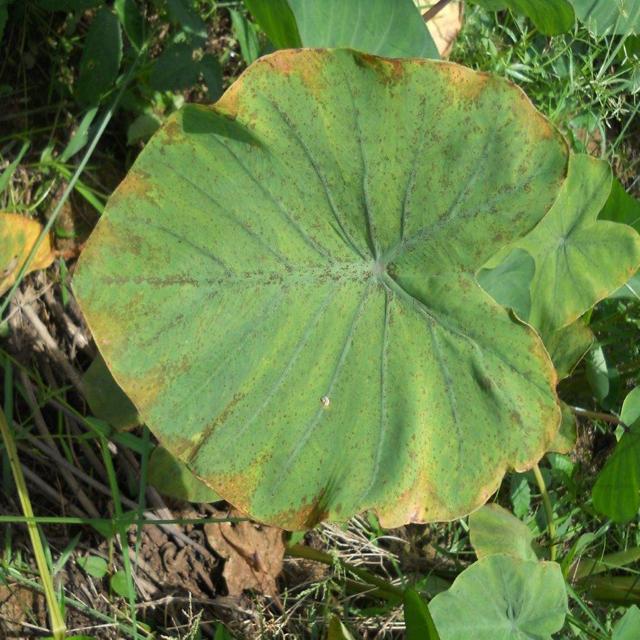
Label: Mid_Blight